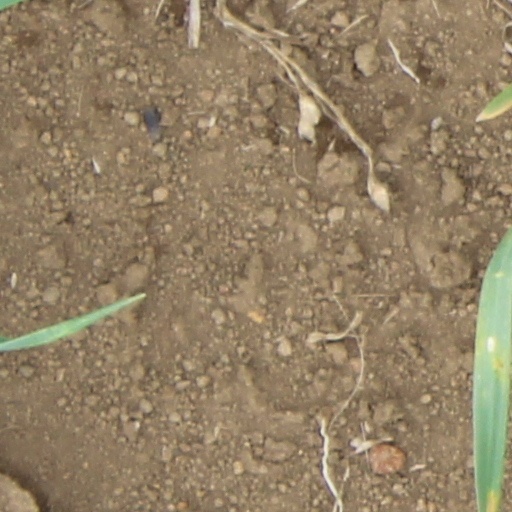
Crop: wheat